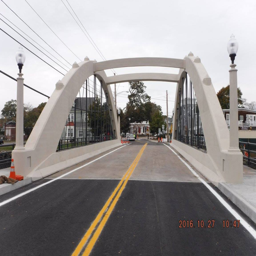
government agency released this image .